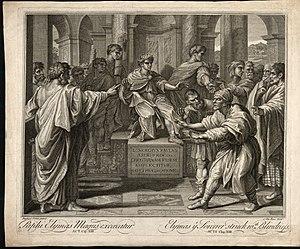
Claude Dubosc ou Du Bosc est un graveur, éditeur-imprimeur-libraire, et illustrateur français, qui travailla principalement en Angleterre.